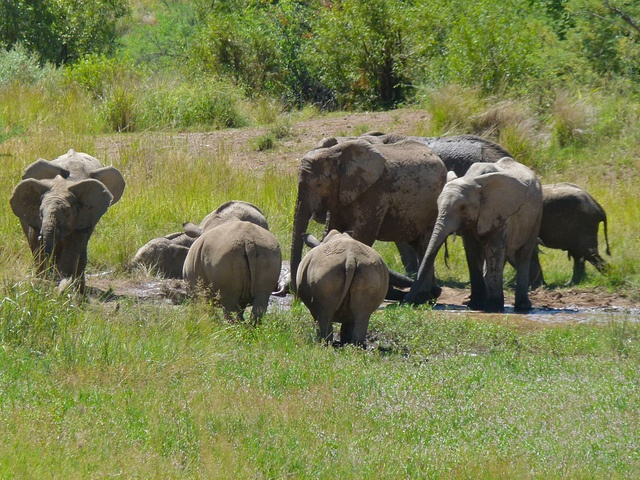
Several elephants gathered together near a puddle of mud.
a herd of big and baby elephants in a grass land
A group of elephants and rhinos are using a watering hole.
ELEPHANTS AND HIPPOS GATHERED AT THE WATER HOLE
A herd of elephants in a green field.